Danubian Limes

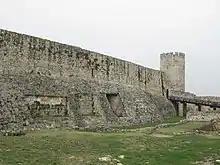
Remains of the castrum in the Belgrade Fortress

In 103 AD, Emperor Trajan divided the province of Pannonia into two parts: Pannonia Superior and Pannonia Inferior, or Lower Pannonia. The Lower Pannonia province ran along the eastern side of the Danube, today a part of Hungary, Serbia, Croatia, and Bosnia and Herzegovina.